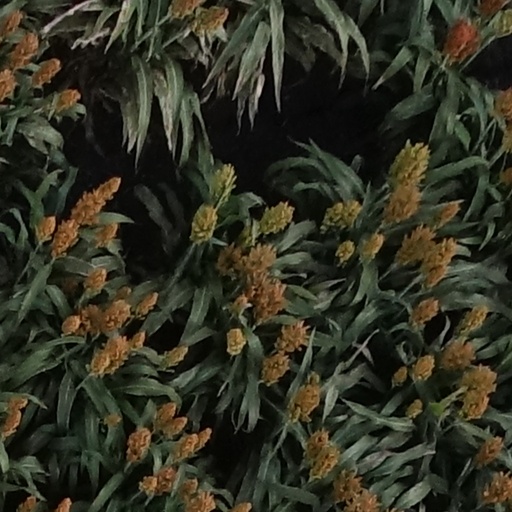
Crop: sorghum